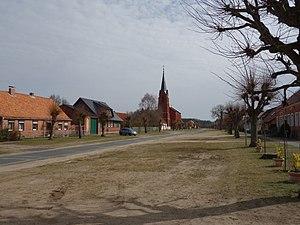
Rue centrale de Gadow, ville de Wittstock/Dosse, arrondissement Prignitz-de-l'Est-Ruppin, état fédéral de Brandebourg, Allemagne